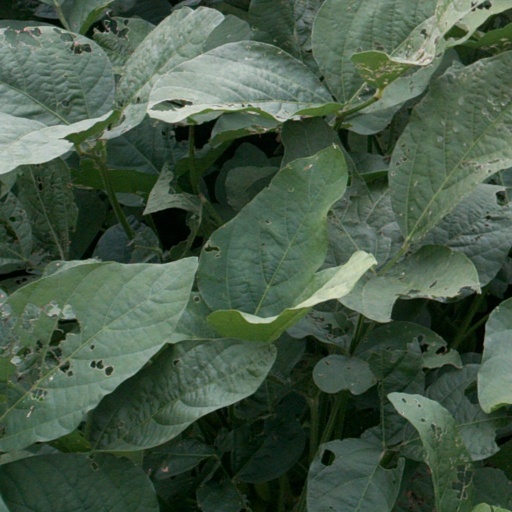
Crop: soybean